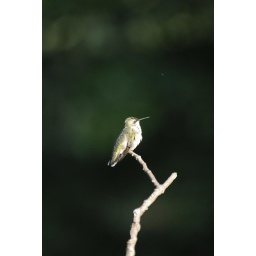
Juvenile male Ruby-throated hummingbird perching on a branch I placed in a flower pot on my deck.